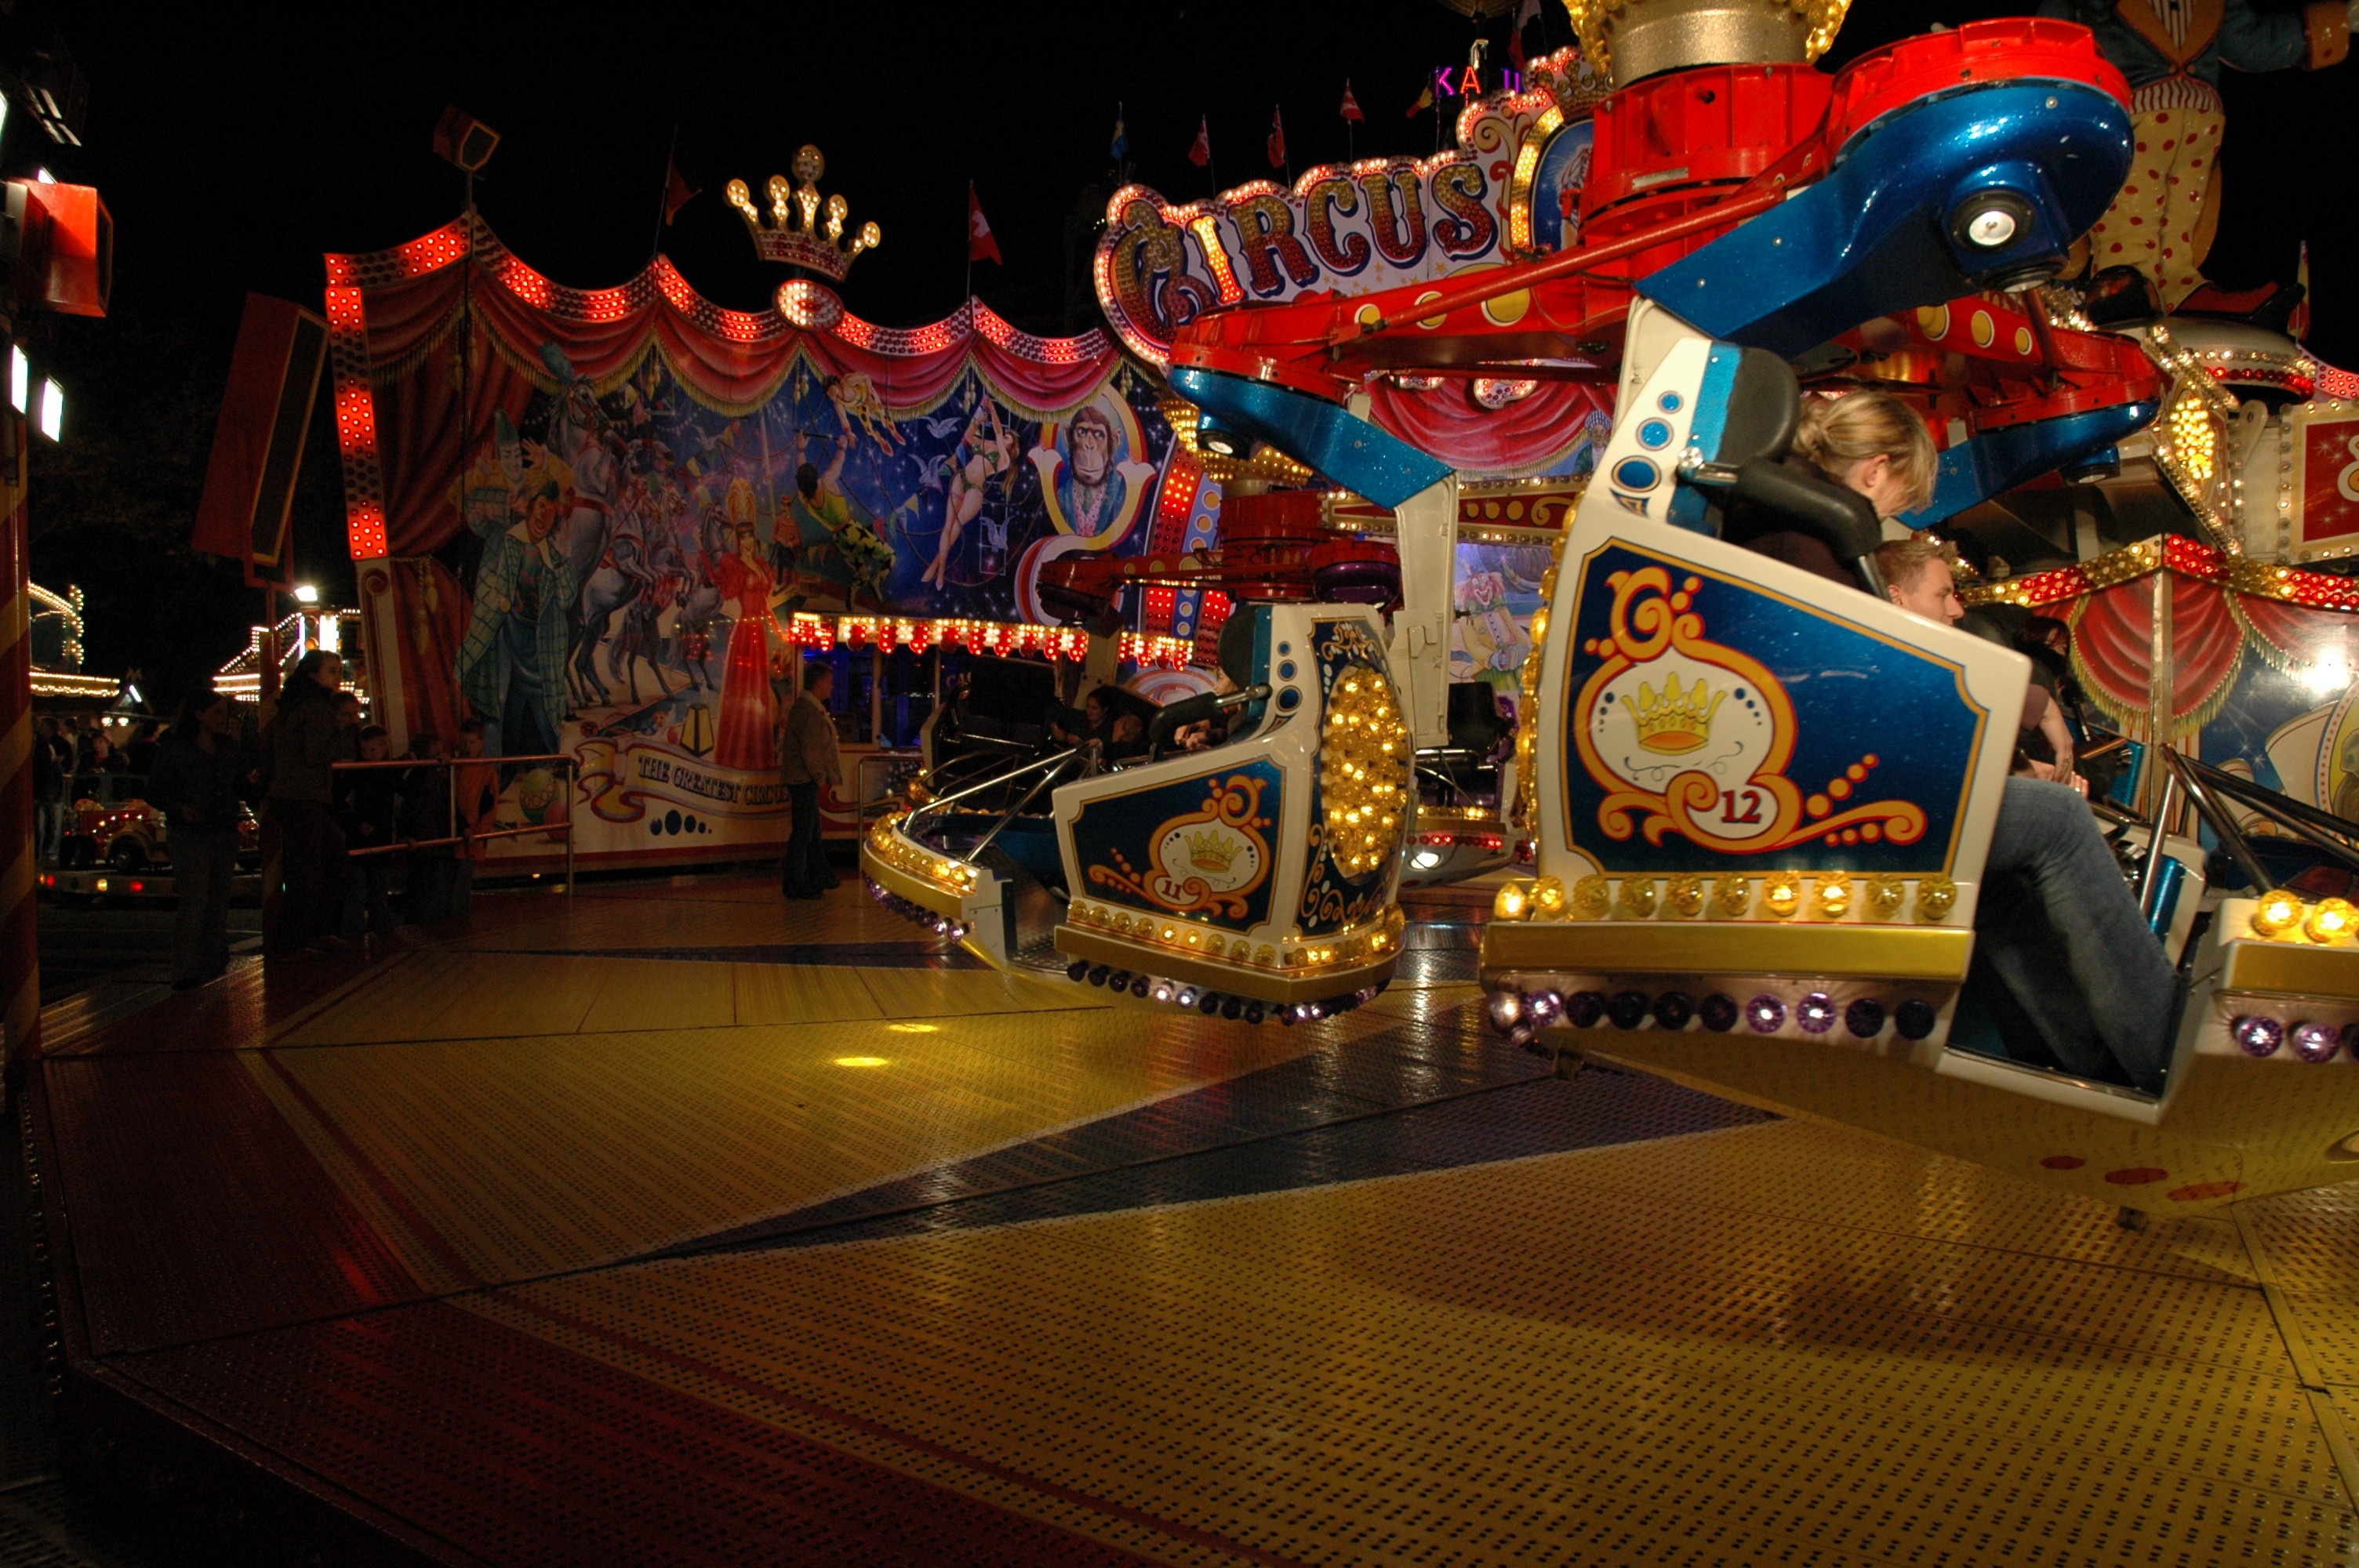
night, run, evening, amusement park, park, carousel, lighting, fun, party, funfair, entertainment